San Gabriel, California

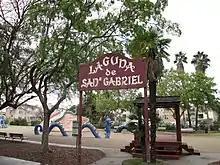
Laguna de San Gabriel, designed by Benjamín Domínguez, at Lugo Park

According to the United States Census Bureau, the city has a total area of , virtually all of it land.